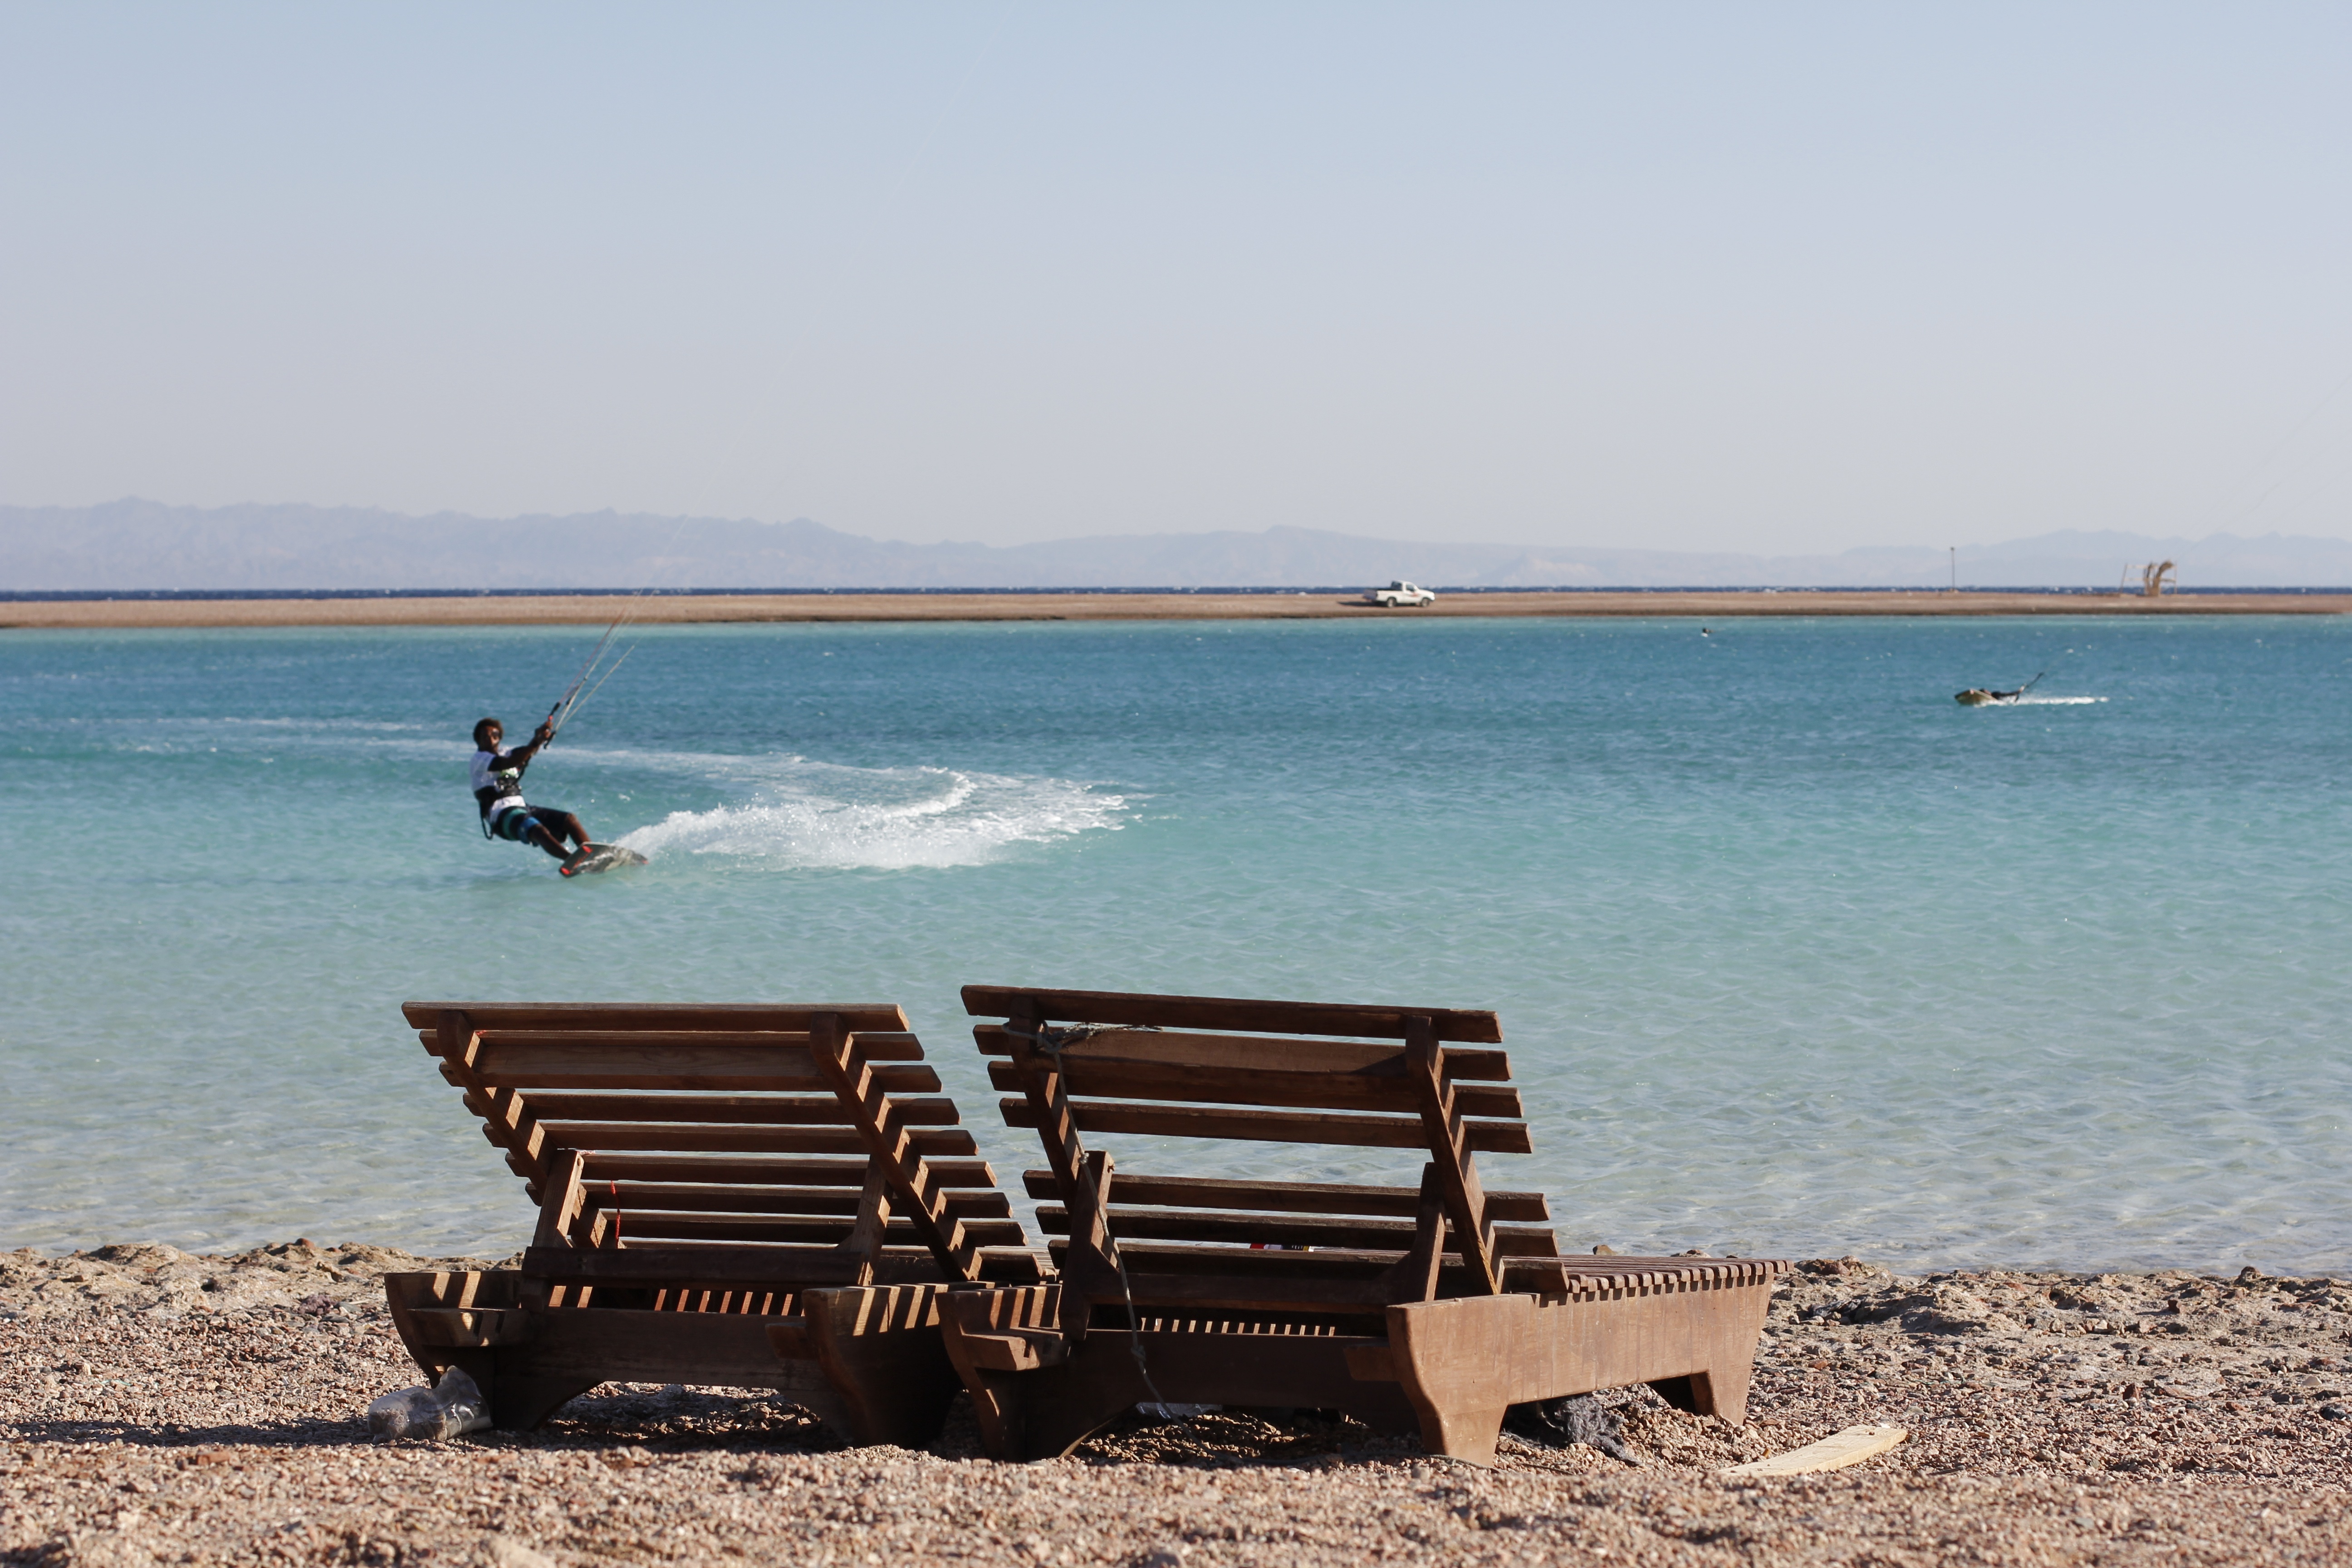
beach, sea, coast, sand, ocean, shore, lake, vacation, surfer, vehicle, bay, body of water, egypt, liege, water sports, dahab